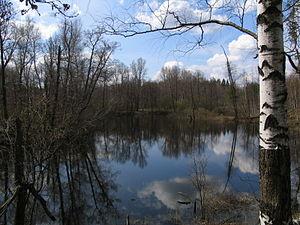
La Mechtchera est une plaine s'étendant sur les oblasts de Moscou, Vladimir et Riazan, en Russie.